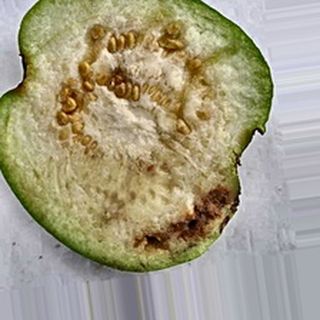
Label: guava_fruit_fly